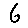
Label: 6